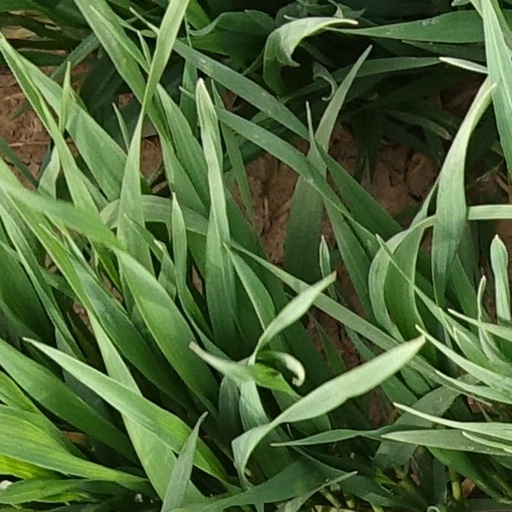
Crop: wheat